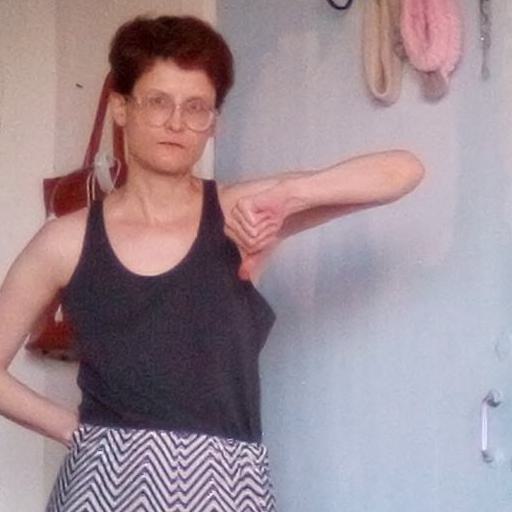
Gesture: dislike